Daryl Jackson

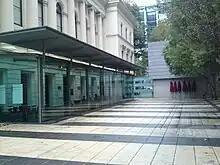
Daryl Jackson's addition to the Immigration Museum

Jackson's architecture has evolved over forty years of professional practice. His first contribution to Australian architecture began with the Harold Holt Memorial Swimming Centre, which defined his early Brutalist architecture style.